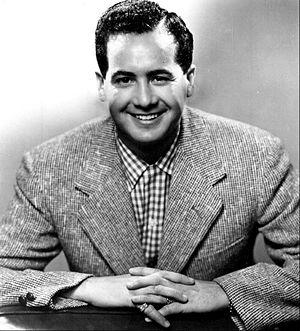
Bobby Breen est un acteur et chanteur américain né au Canada. Il a eu une première popularité comme enfant chanteur, durant les années 1930 puis a atteint une plus grande popularité avec ses apparitions dans des films et à la radio.